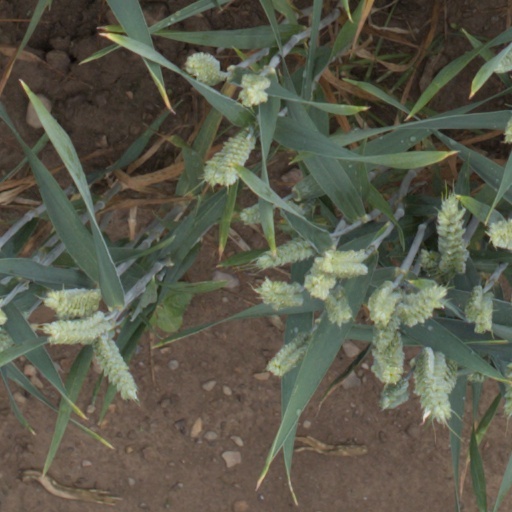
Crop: wheat